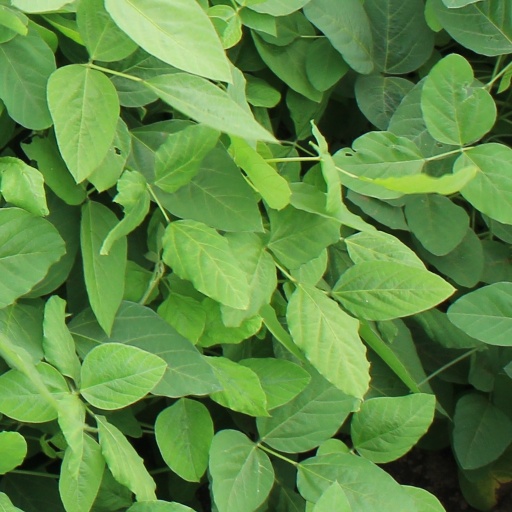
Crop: soybean